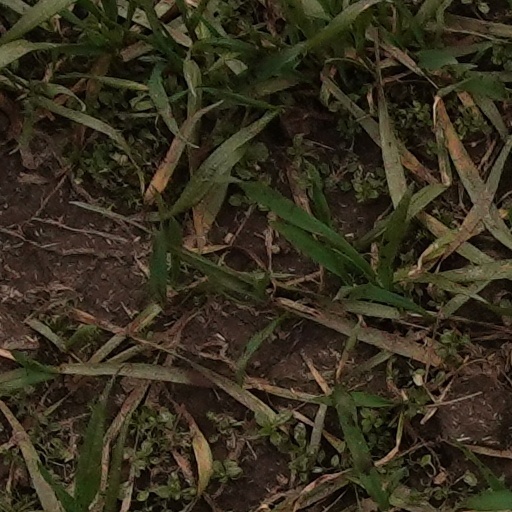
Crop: wheat